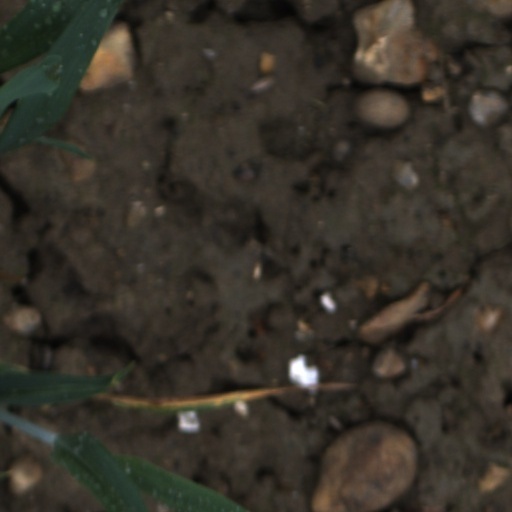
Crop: wheat